Pumpuri

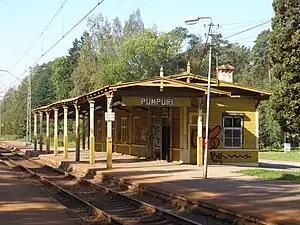
Pumpuri Station

Pumpuri is a residential area and neighbourhood of the city Jūrmala, Latvia.